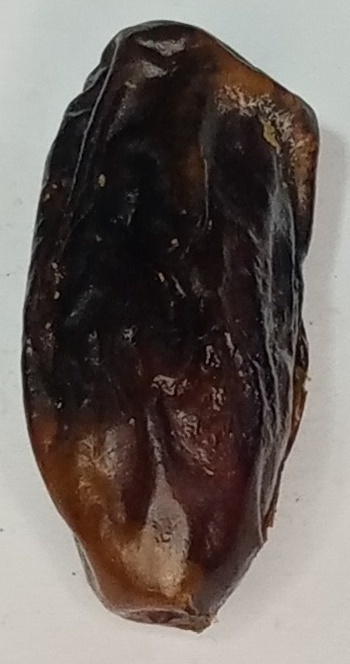
Variety: gajar
Size: large
Grade: grade-2